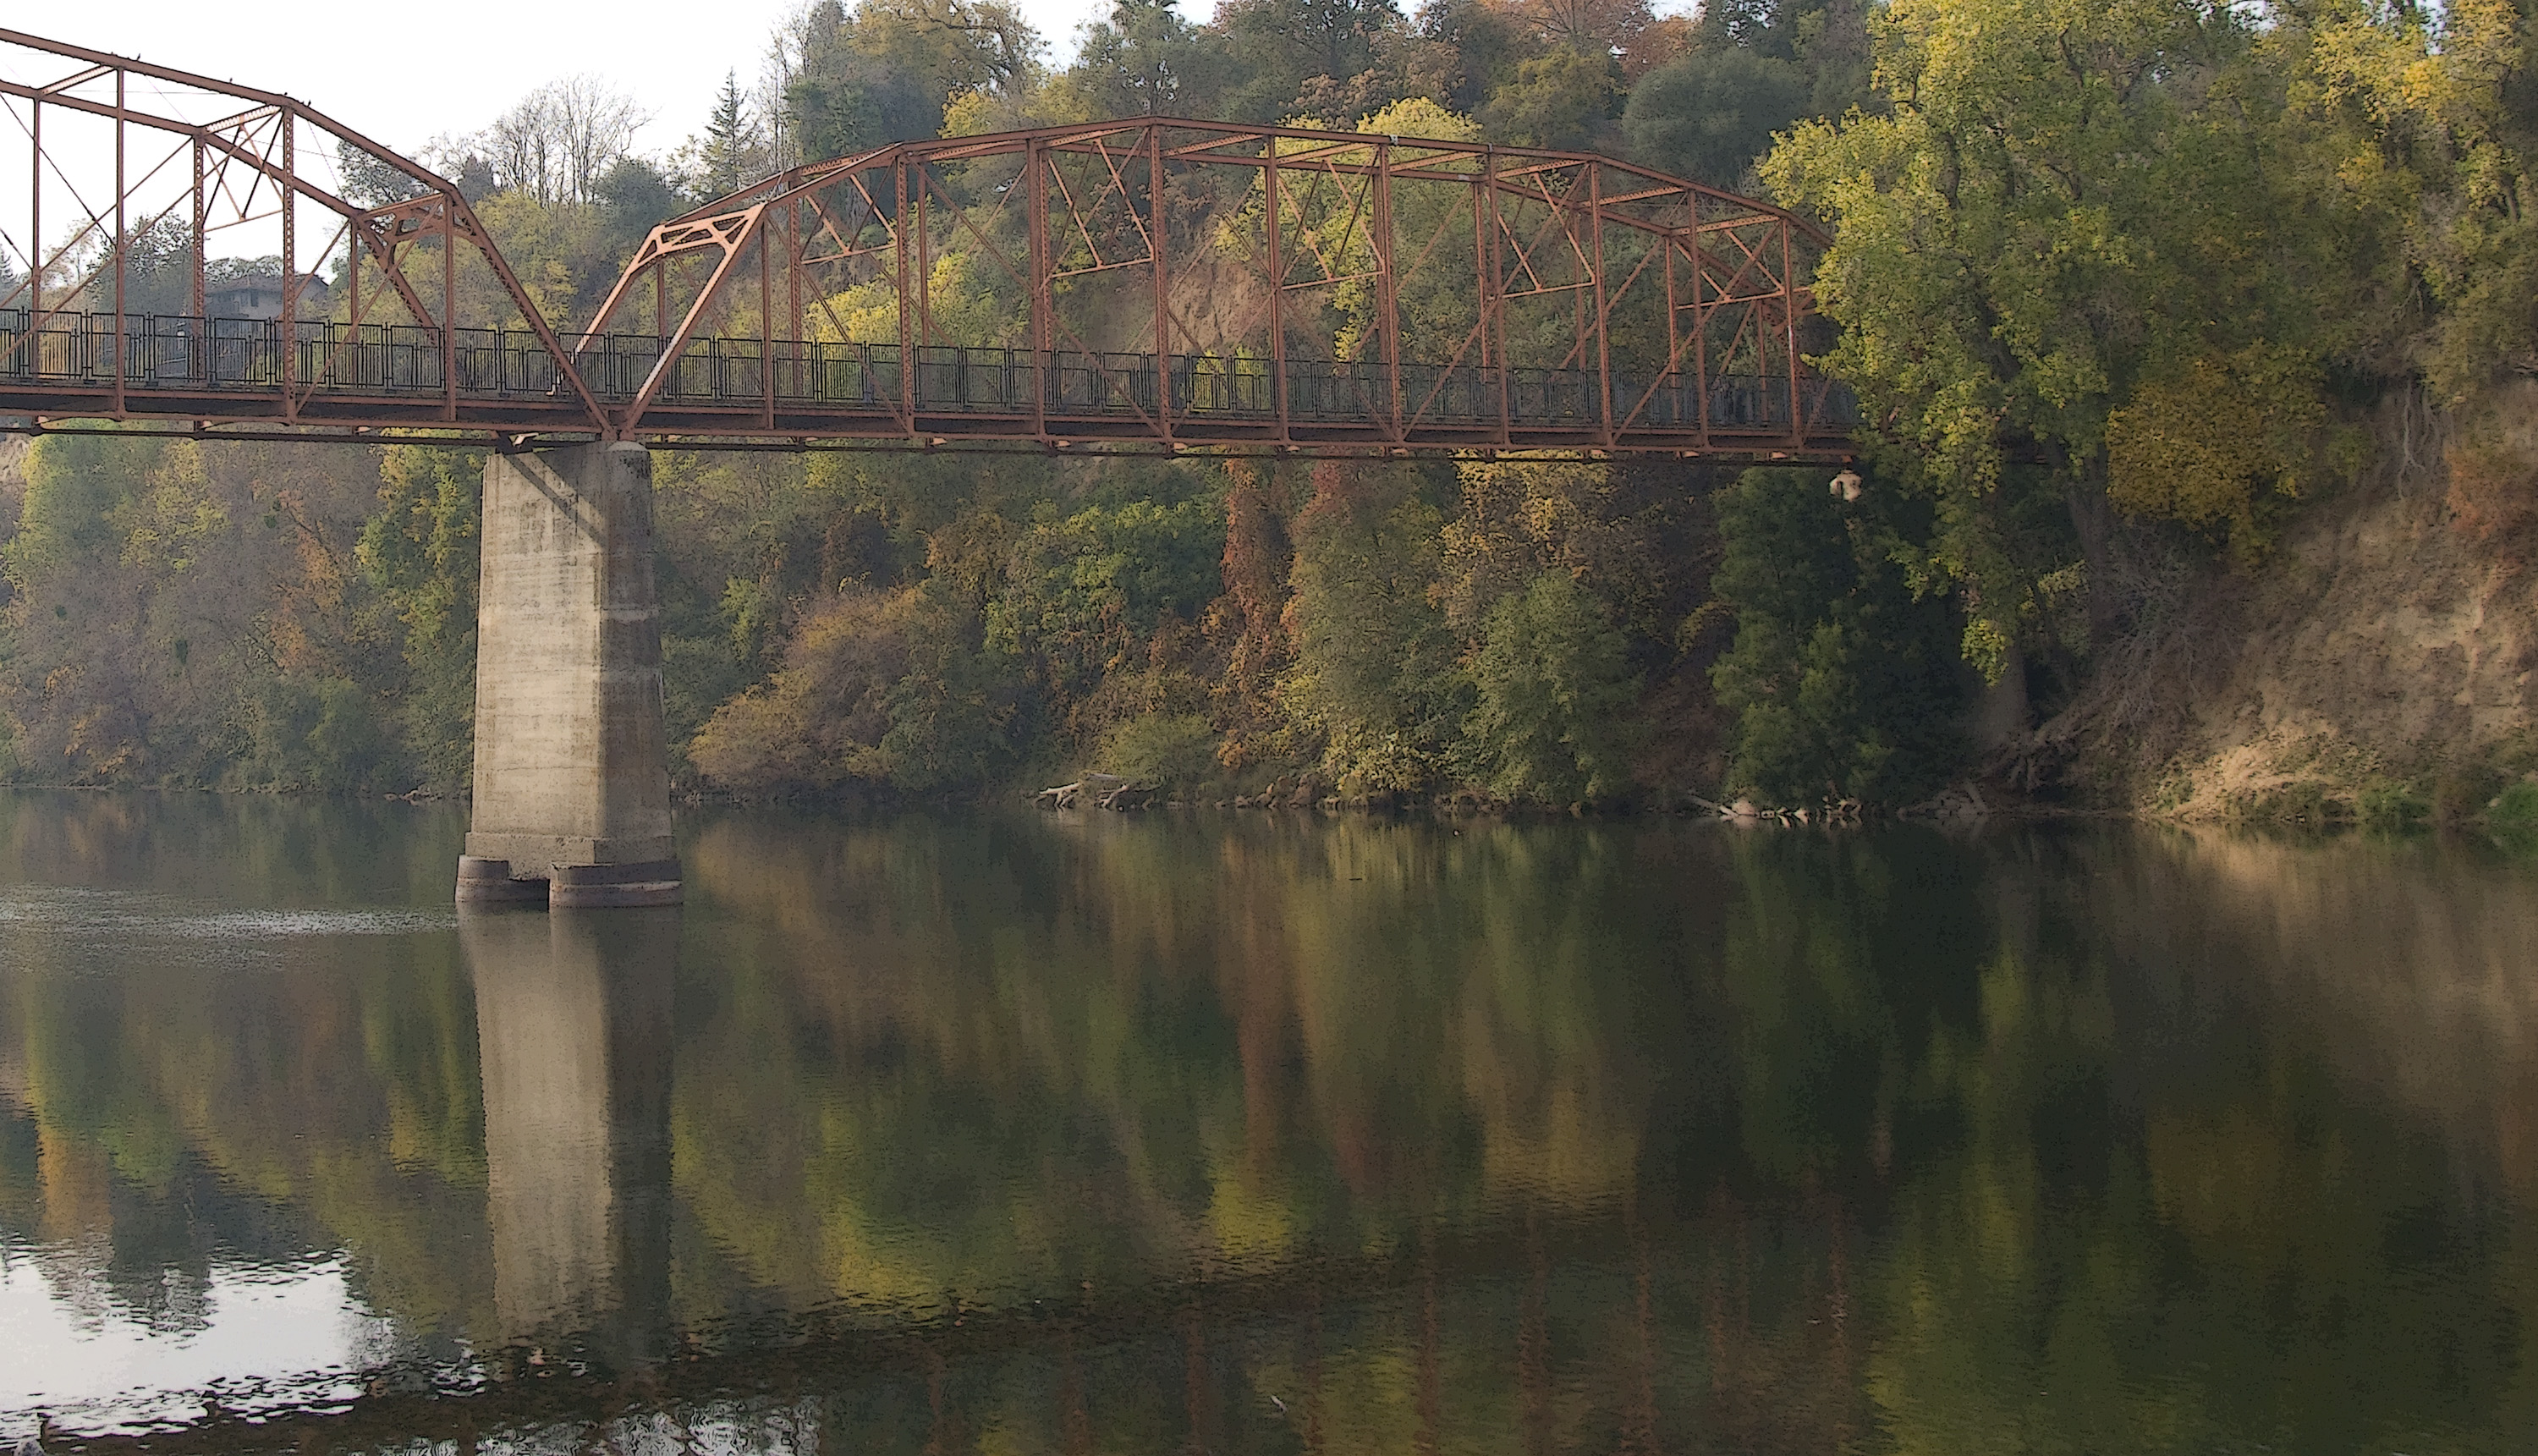
tree, water, bridge, morning, flower, lake, river, canal, pond, reflection, autumn, reservoir, season, waterway, wetland, sacramento, americanriverparkway, rural area, atmospheric phenomenon